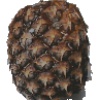
Label: Pineapple 1